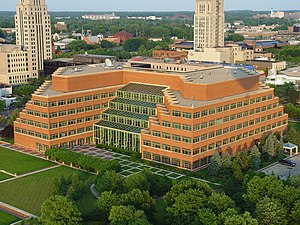
Kellogg Company
"Kellogg Company er en amerikansk multinational producent af morgenmadsblandinger, enkle mellemmåltider og kiks. Hovedkontoret befinder sig i Battle Creek i Michigan, USA. Kellogg's producerer færdigretter som småkager, kiks, müslibarer, frugt-snacks, Rice Krispies, Special K, Cocoa Krispies, Keebler, Pringles, Pop-Tarts, Kashi, Cheez-It, Eggo, Nutri-Grain, Morningstar Farms og mange andre. Kellogg's erklærede formål er at ""Nære familier, så de kan blomstre og trives.""